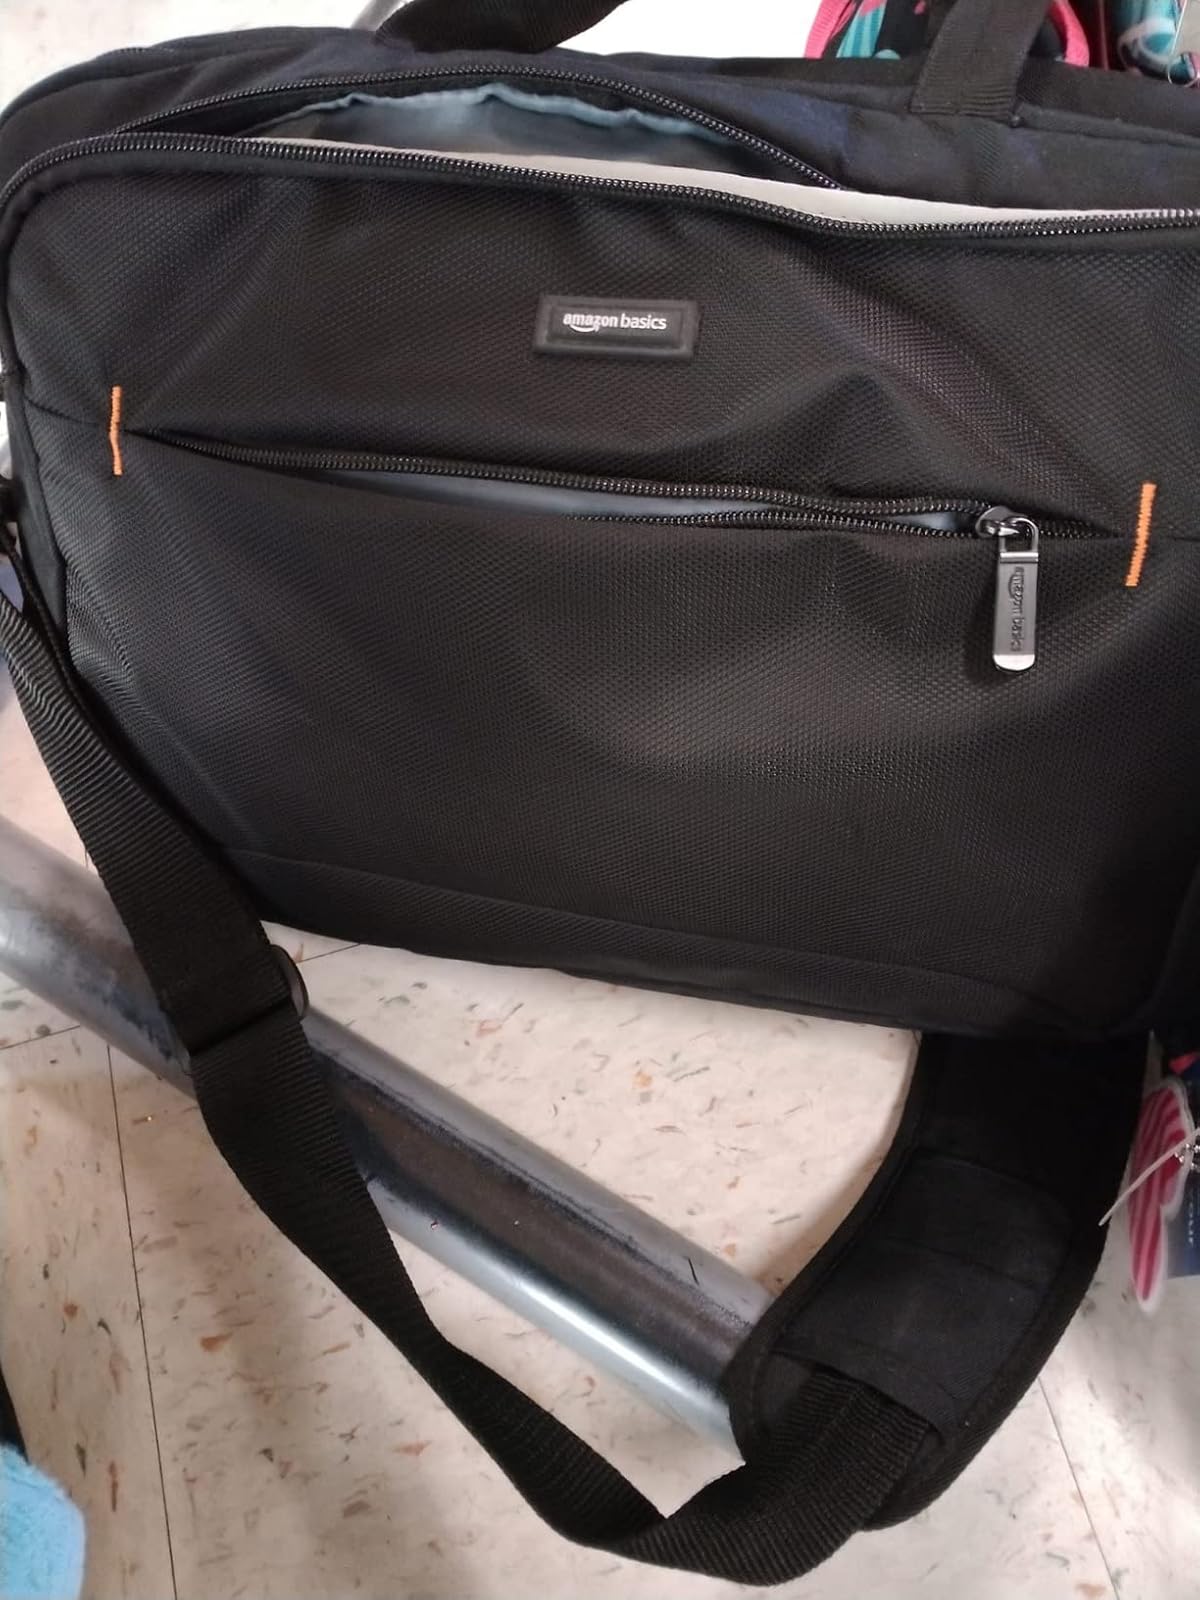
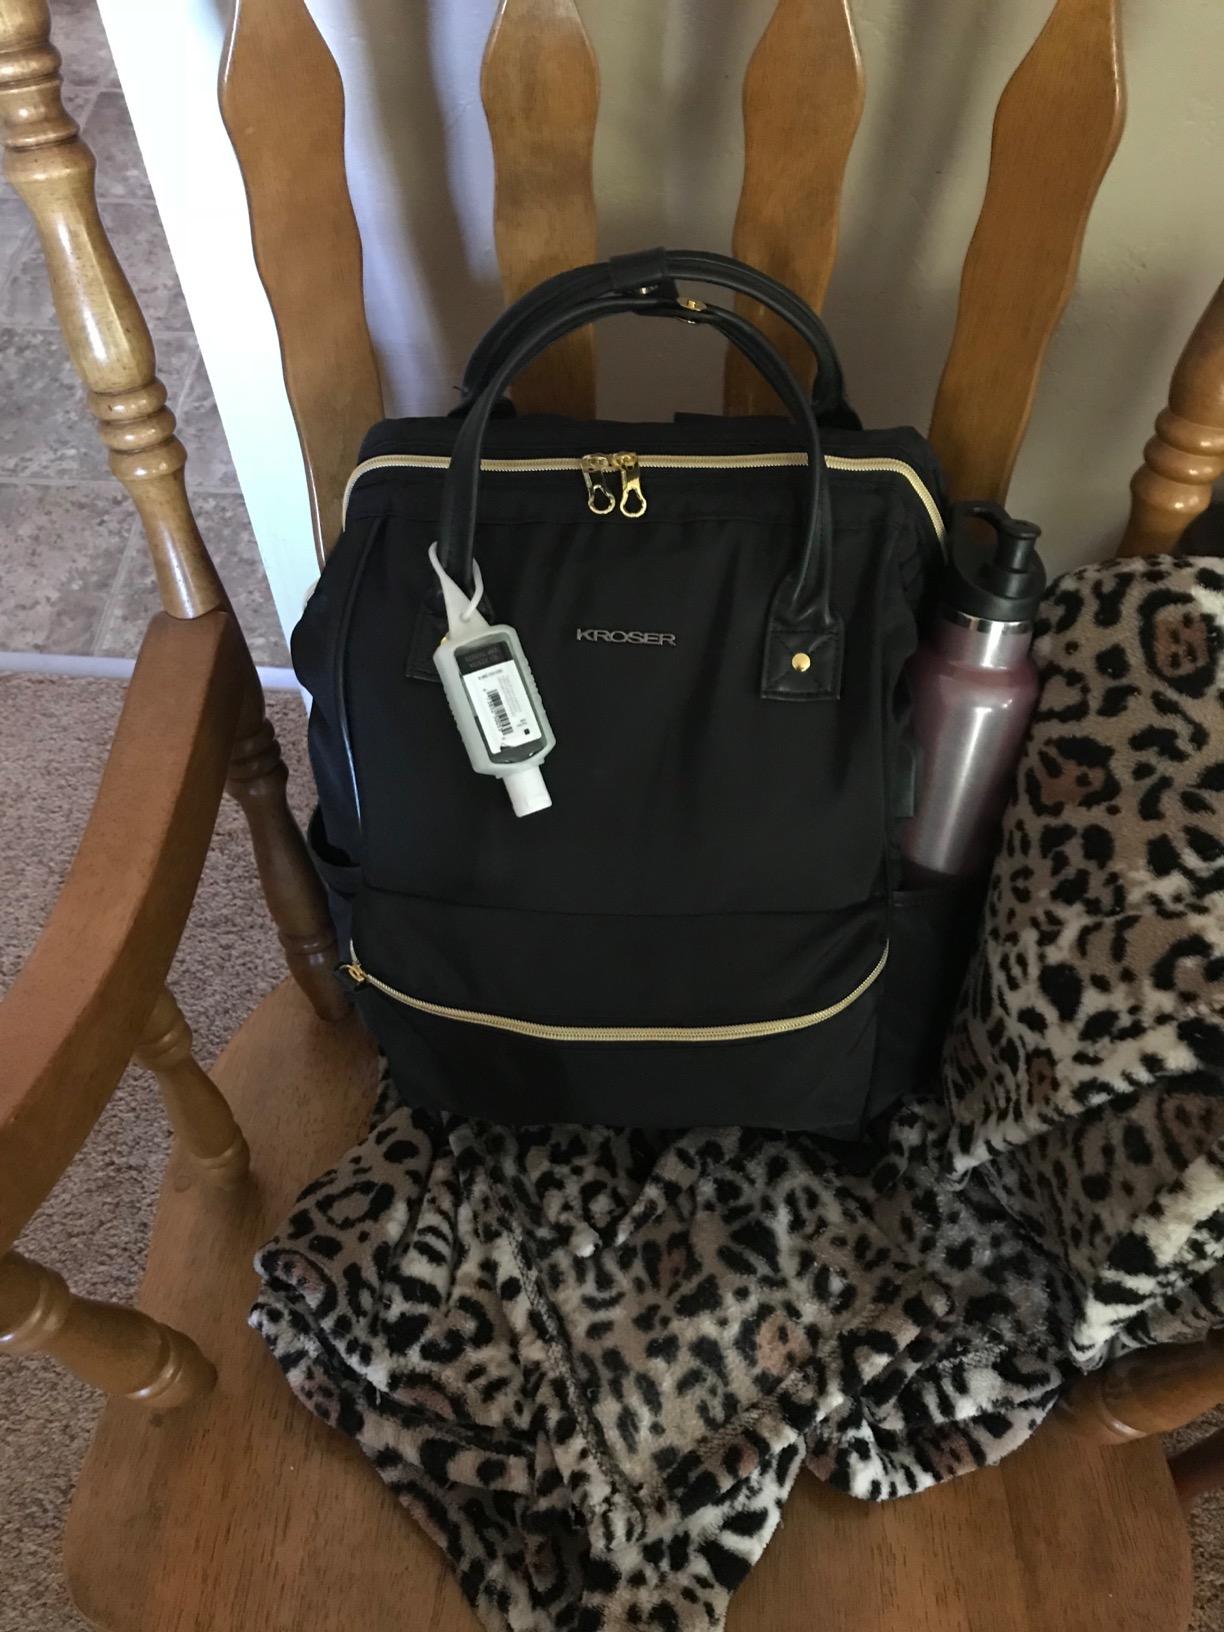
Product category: bag
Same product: no